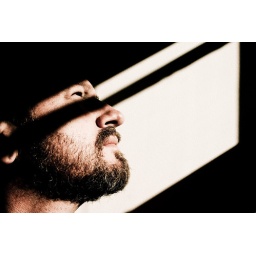
here i am. framed in black and white